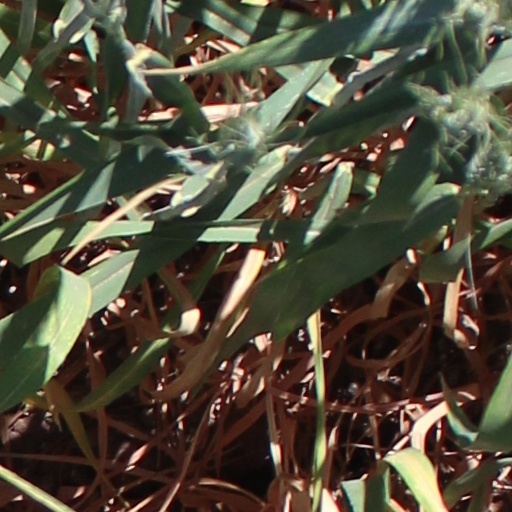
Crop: wheat